Bitlis Province

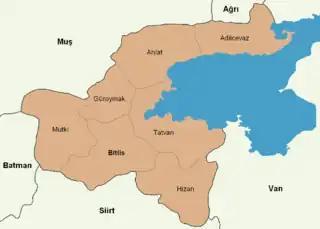

Bitlis Province is divided into 7 districts (the capital district is in bold):